Peruvian Havana Embassy Crisis of 1980

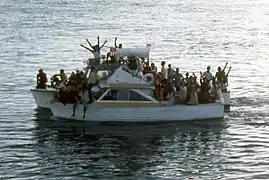
Overcrowded Cuban boats headed to the U.S

The Castro administration's actions sparked both confusion and alarm amongst the six-member contingent of the Peruvian diplomatic legation situated in Havana, headed by Ernesto Pinto-Bazurco Rittler. Aside from concerns regarding the safety of his colleagues, Rittler questioned what would become of the 25 Cuban asylum-seekers already residing in the embassy, most of whom had gatecrashed their way through. Over 300 people had entered through the unguarded embassy compounds by midnight on April 4 and by the early hours of April 5th, this number had risen to 500. Thereafter, the influx of asylum-seekers increased exponentially.